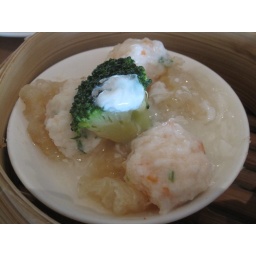
fish maw in white sauce